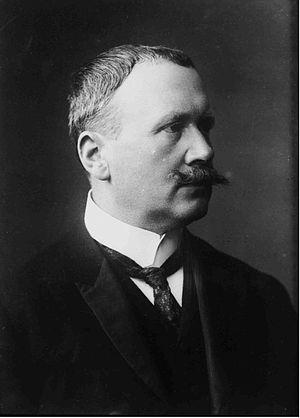
Theodor Seitz était un homme politique allemand.